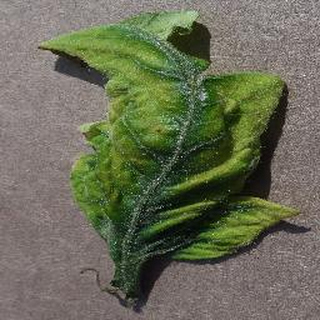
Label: tomato_yellow_leaf_curl_virus